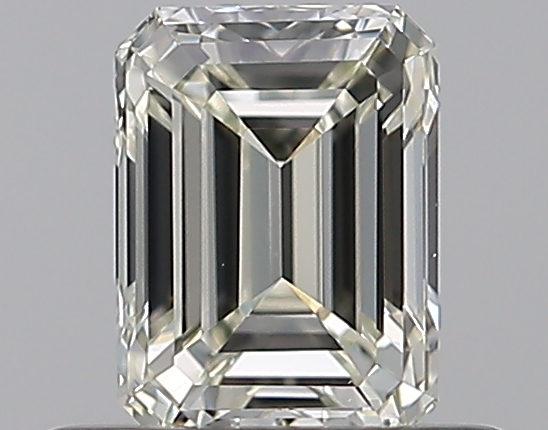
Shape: emerald
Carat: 0.5
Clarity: VS2
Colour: L
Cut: EX
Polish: EX
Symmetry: VG
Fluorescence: N
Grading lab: GIA
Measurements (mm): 5.18 x 3.83 x 2.6